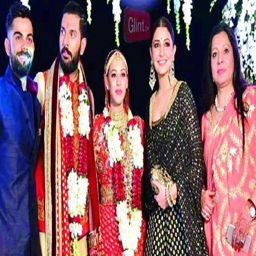
cricket player , cricket player , actor , actor and mother pose for a picture at the wedding